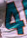
Number: 4